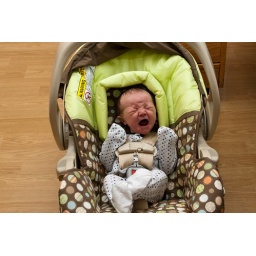
Not happy in the car seat